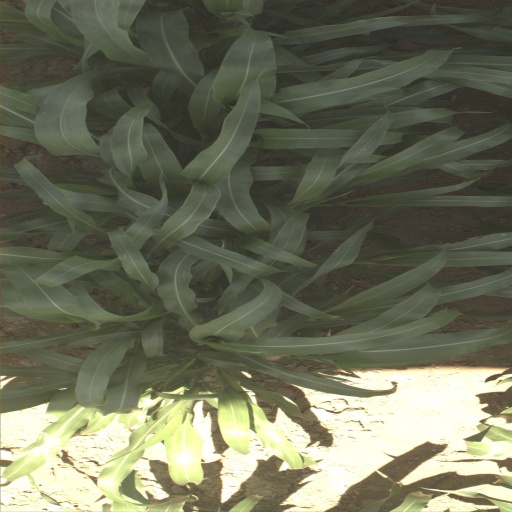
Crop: sorghum